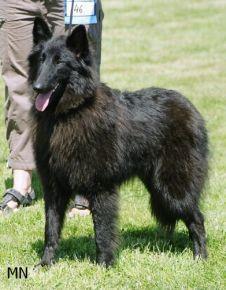
groenendael